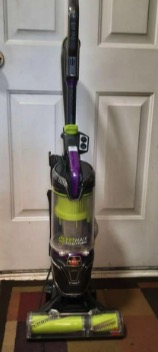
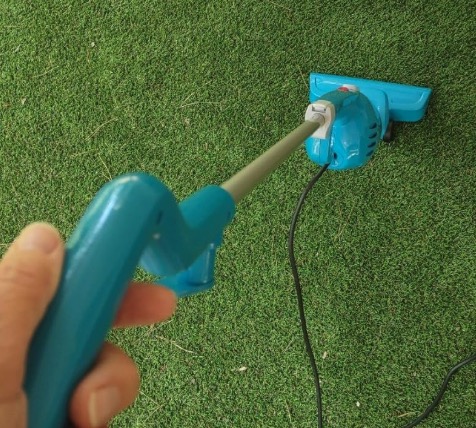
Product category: items_vacuum
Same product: no